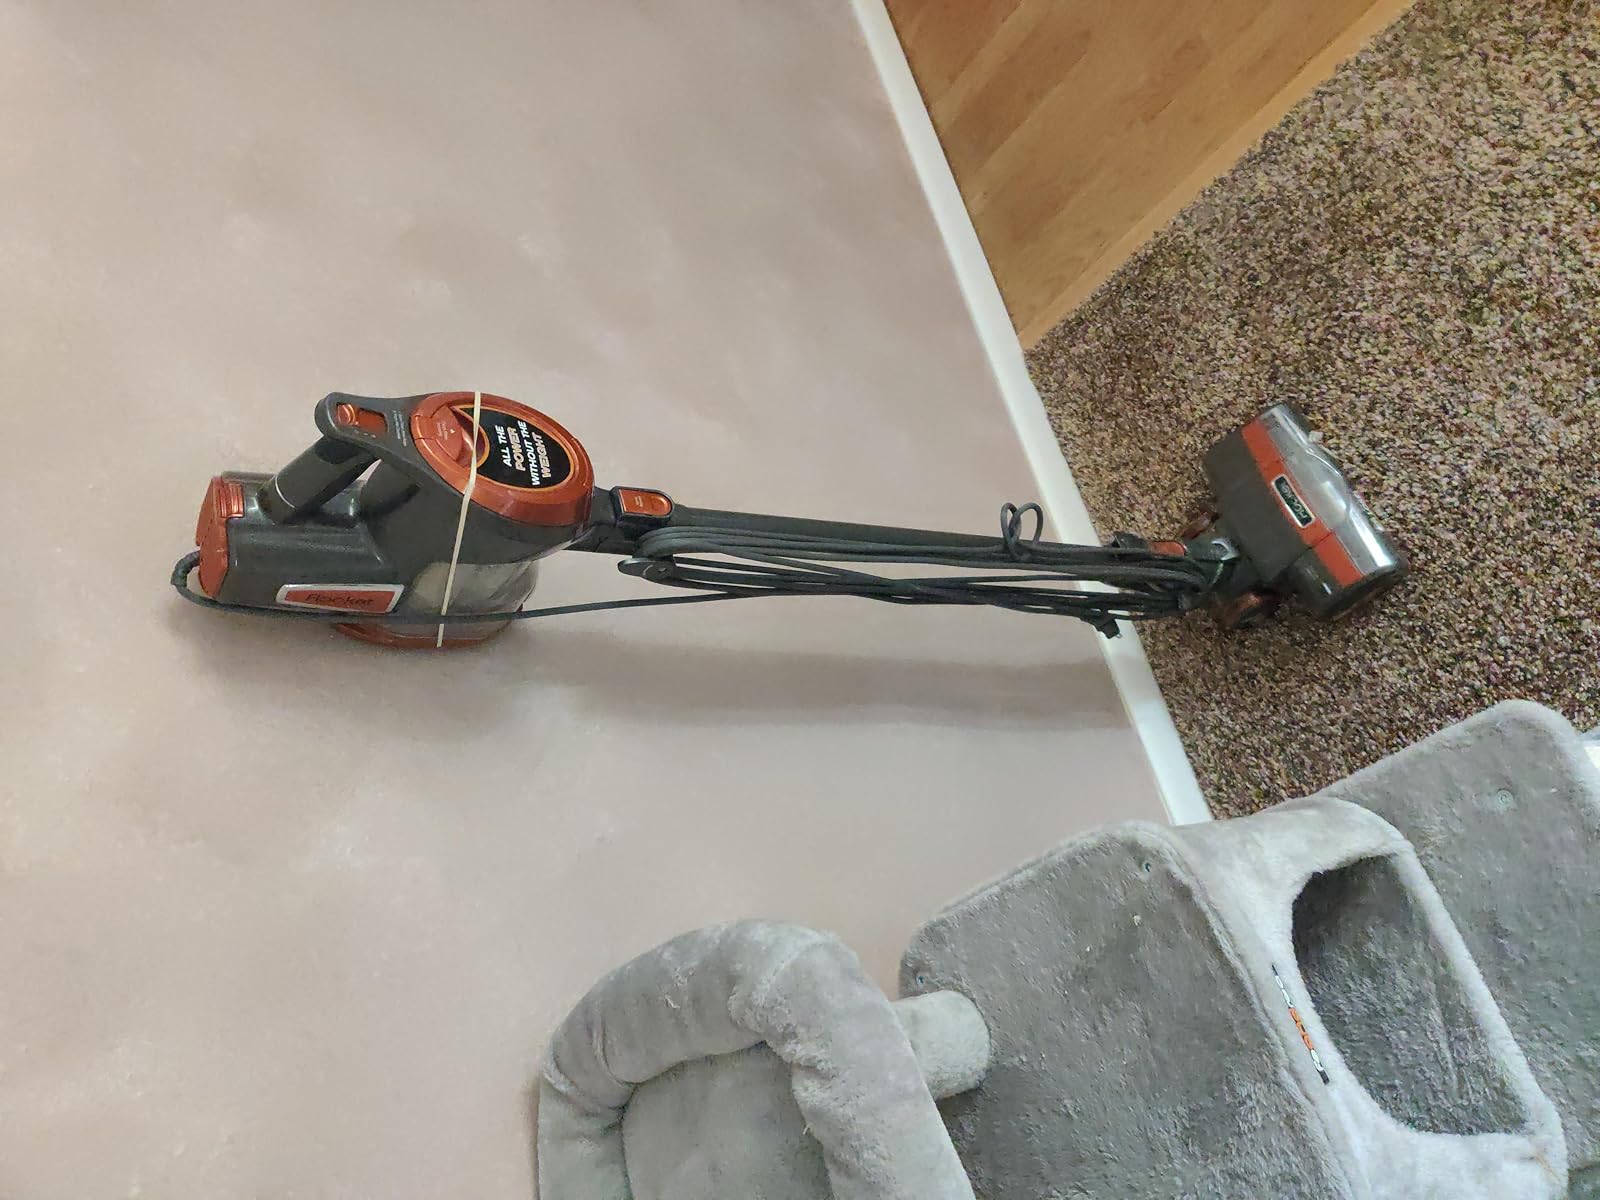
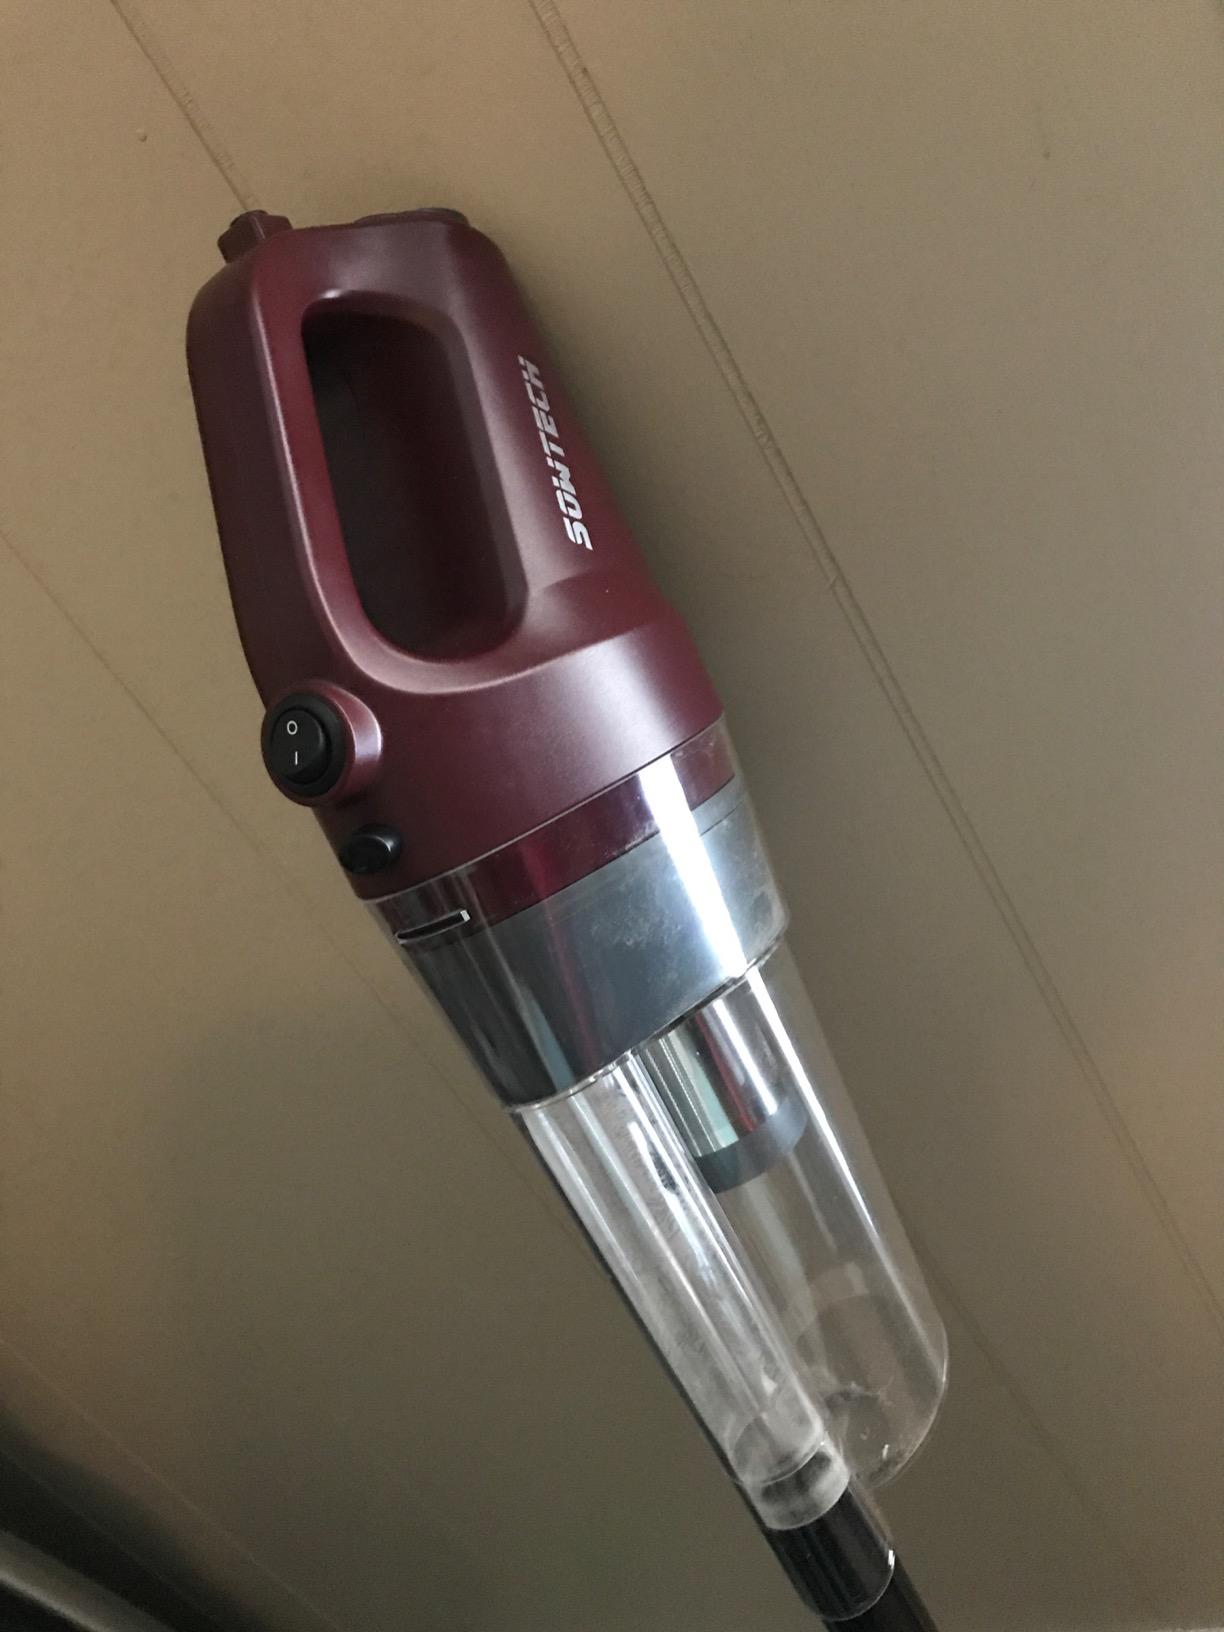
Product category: items_vacuum
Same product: no